Qutb Shahi tombs

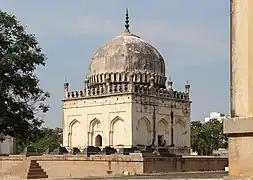
Mausoleum of Sultan Quli Qutb-ul-Mulk

The tombs form a large cluster and stand on a raised platform. They are domed structures built on a square base surrounded by pointed arches, a distinctive style that blends Persian and Indian forms. The tombs are structures with intricately carved stonework and are surrounded by landscaped gardens. The tombs of Sultan Quli, Jamsheed Quli, and Ibrahim Quli were the tallest structures in Hyderabad at the time of their completion.